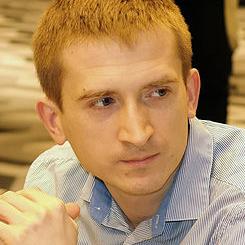
Age: 28